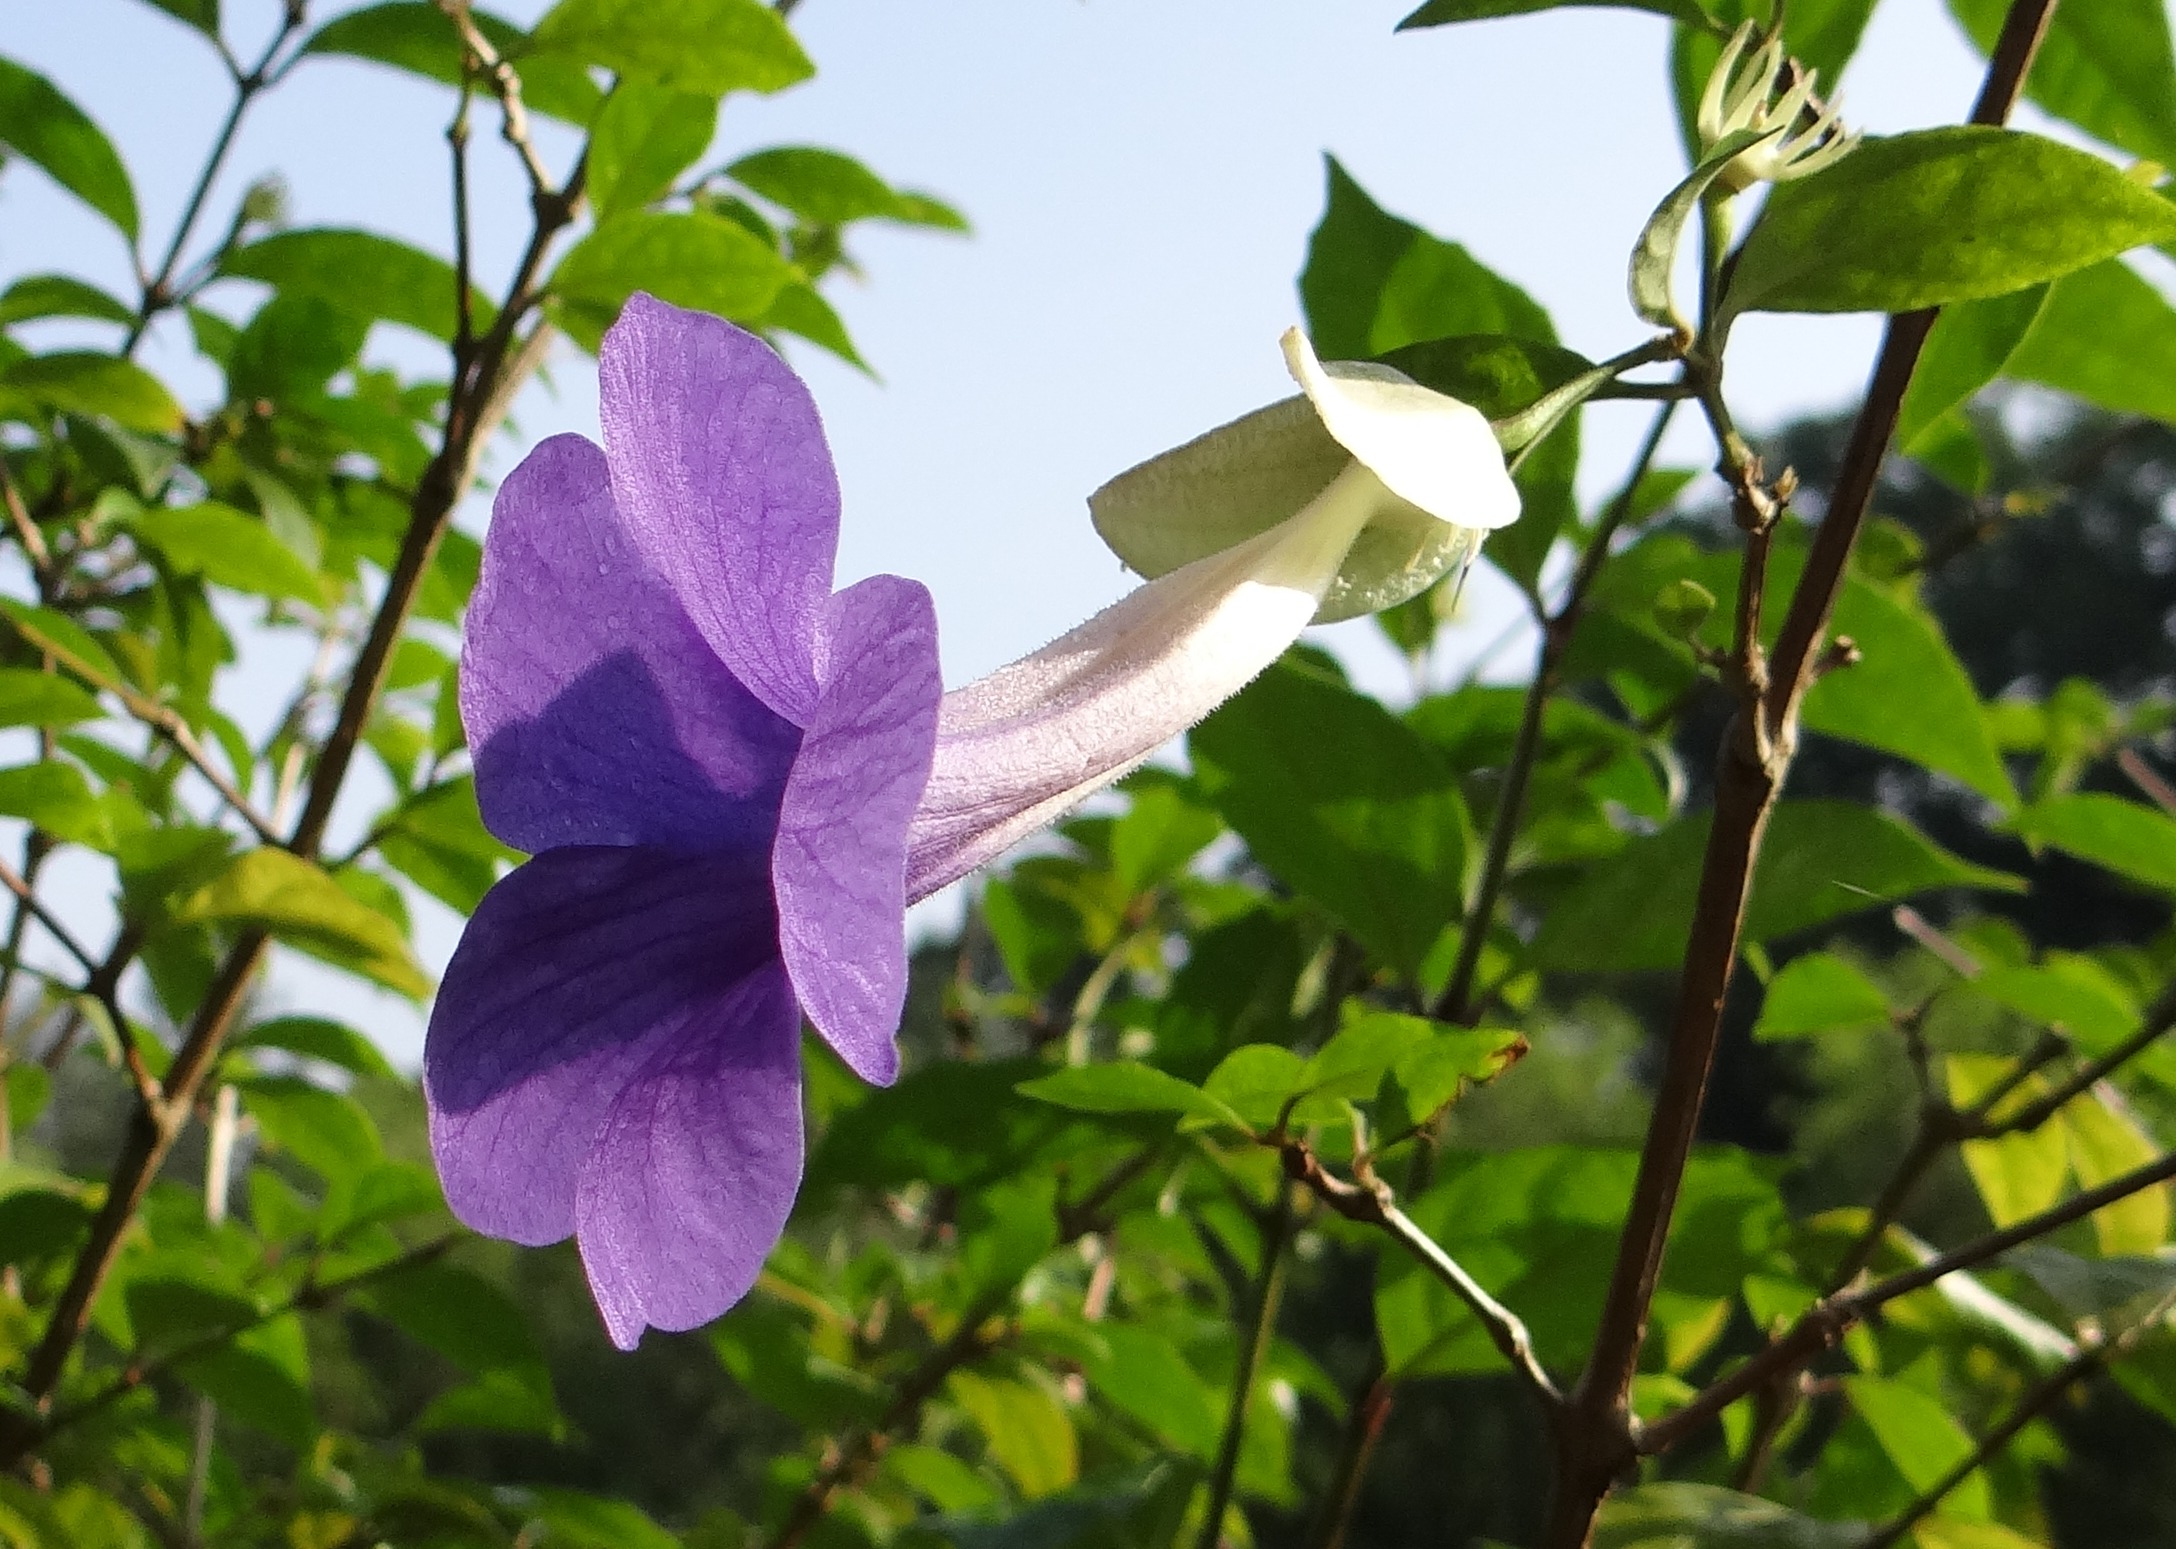
blossom, plant, flower, botany, blue, acanthaceae, flora, wildflower, india, flowering plant, land plant, kodagu, bush clock vine, king's mantle, thunbergia erecta, meyenia erecta